The Pirates of Penzance

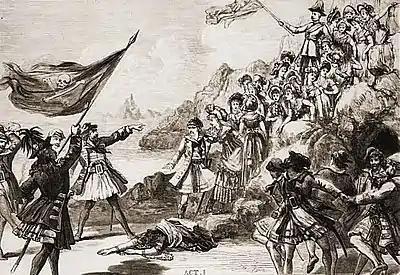
Drawing of the Act I finale

The Pirates of Penzance; or, The Slave of Duty is a comic opera in two acts, with music by Arthur Sullivan and libretto by W. S. Gilbert. Its official premiere was at the Fifth Avenue Theatre in New York City on 31 December 1879, where it was well received by both audiences and critics. Its London debut was on 3 April 1880, at the Opera Comique, where it ran for 363 performances.